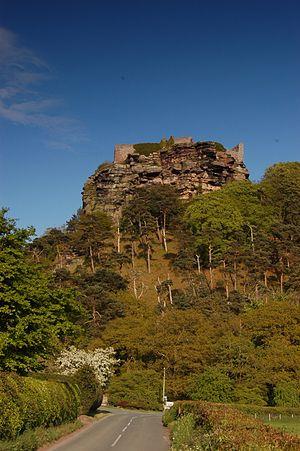
Le château de Beeston est un ancien château fort situé à Beeston dans le Cheshire, en Angleterre. Il est perché sur un rocher escarpé en grès qui s'élève à 110 m au-dessus de la plaine du Cheshire. Il fut construit par Ranulph de Blondeville durant la décennie 1220, après son retour des croisades. En 1237, Henri III reprit le château de Beeston qui fut maintenu en bon état jusqu'au XVIᵉ siècle, période à laquelle il fut considéré comme n'étant plus d'aucune utilité militaire, bien qu'il fût rapidement remis en service en 1643, lors de la Première Révolution anglaise. Le château fut partiellement démoli en 1646, sous les ordres de Cromwell, afin d'empêcher la poursuite de son utilisation comme forteresse. Au cours du XVIIIᵉ siècle, le site fut utilisé comme carrière.